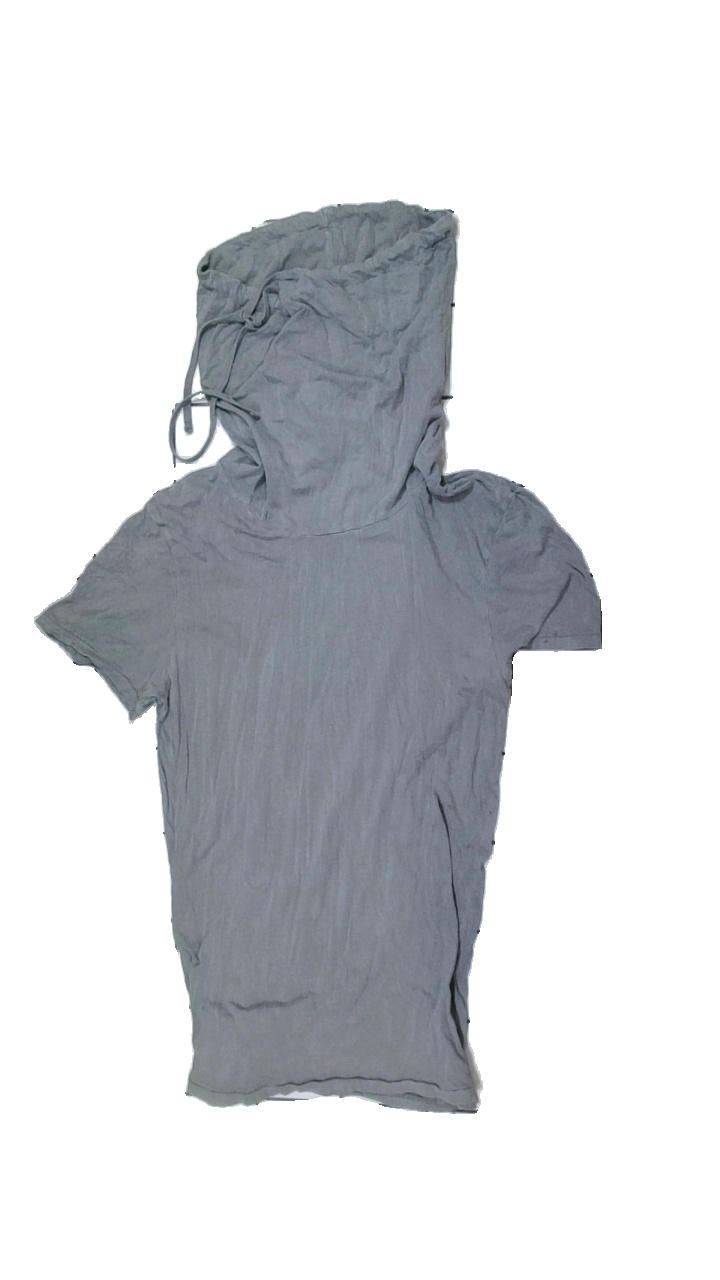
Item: Top (Ladies)
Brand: H&m
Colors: Grey
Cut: Regular
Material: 100% unknown
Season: All
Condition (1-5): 2
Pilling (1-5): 2
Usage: Export
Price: <50